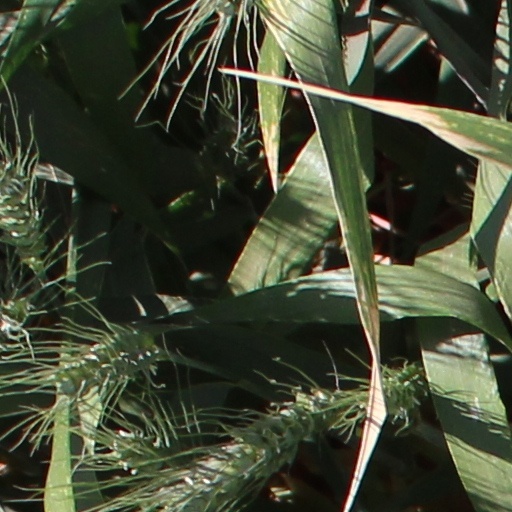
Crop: wheat